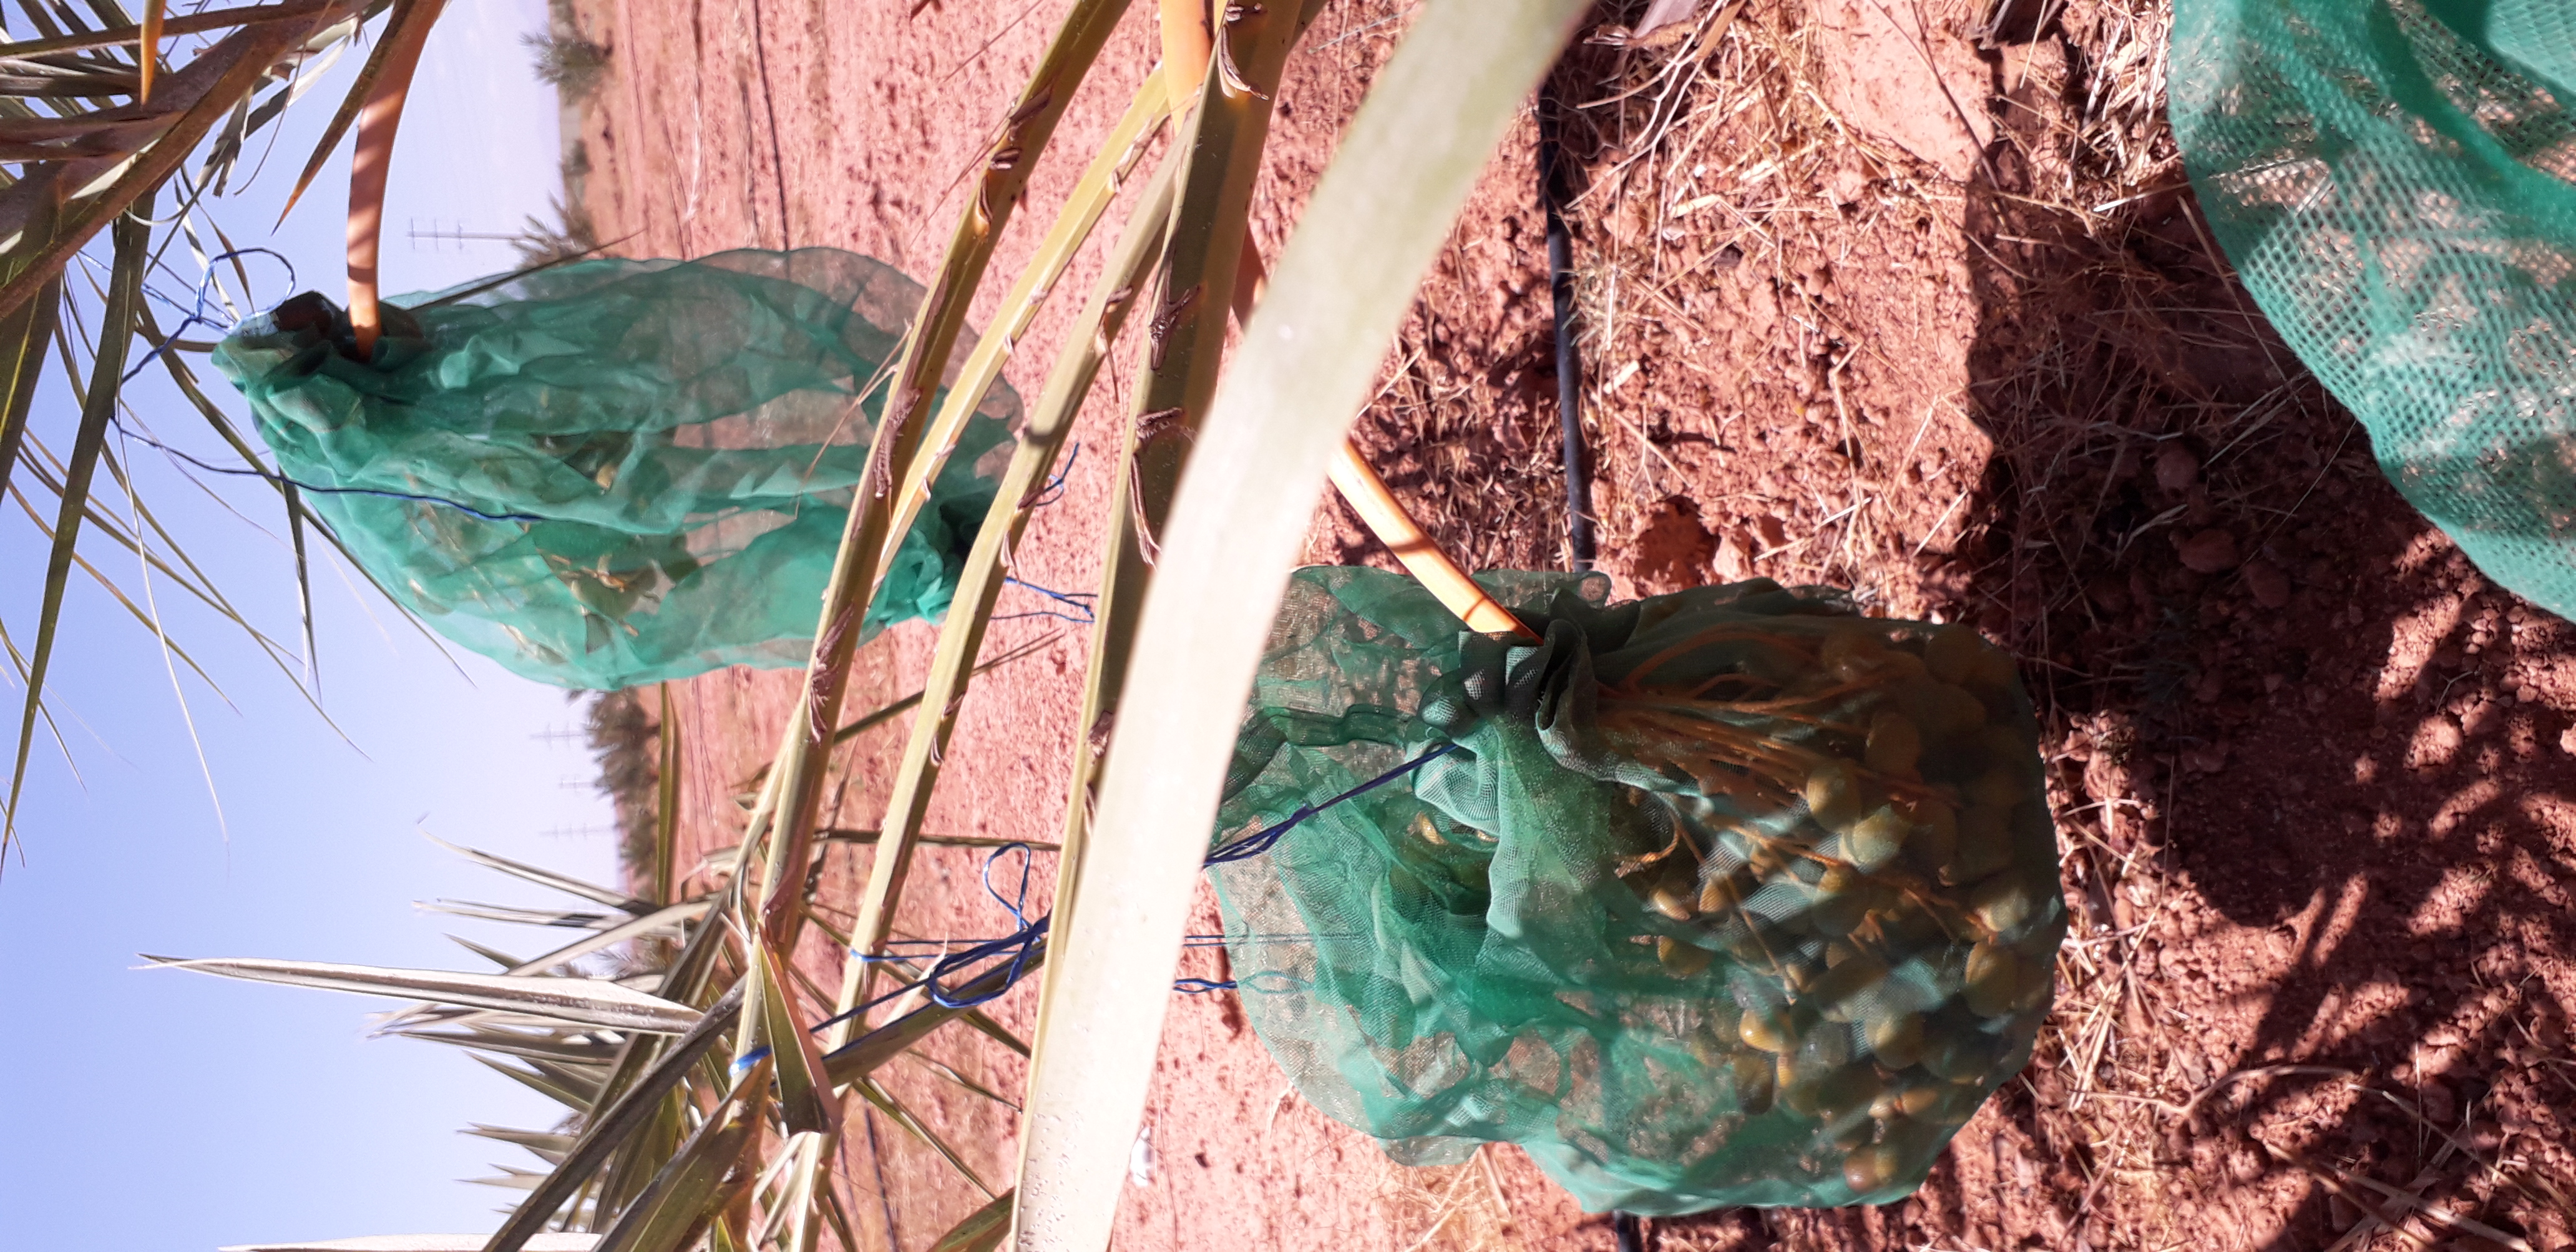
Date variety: Boufagous